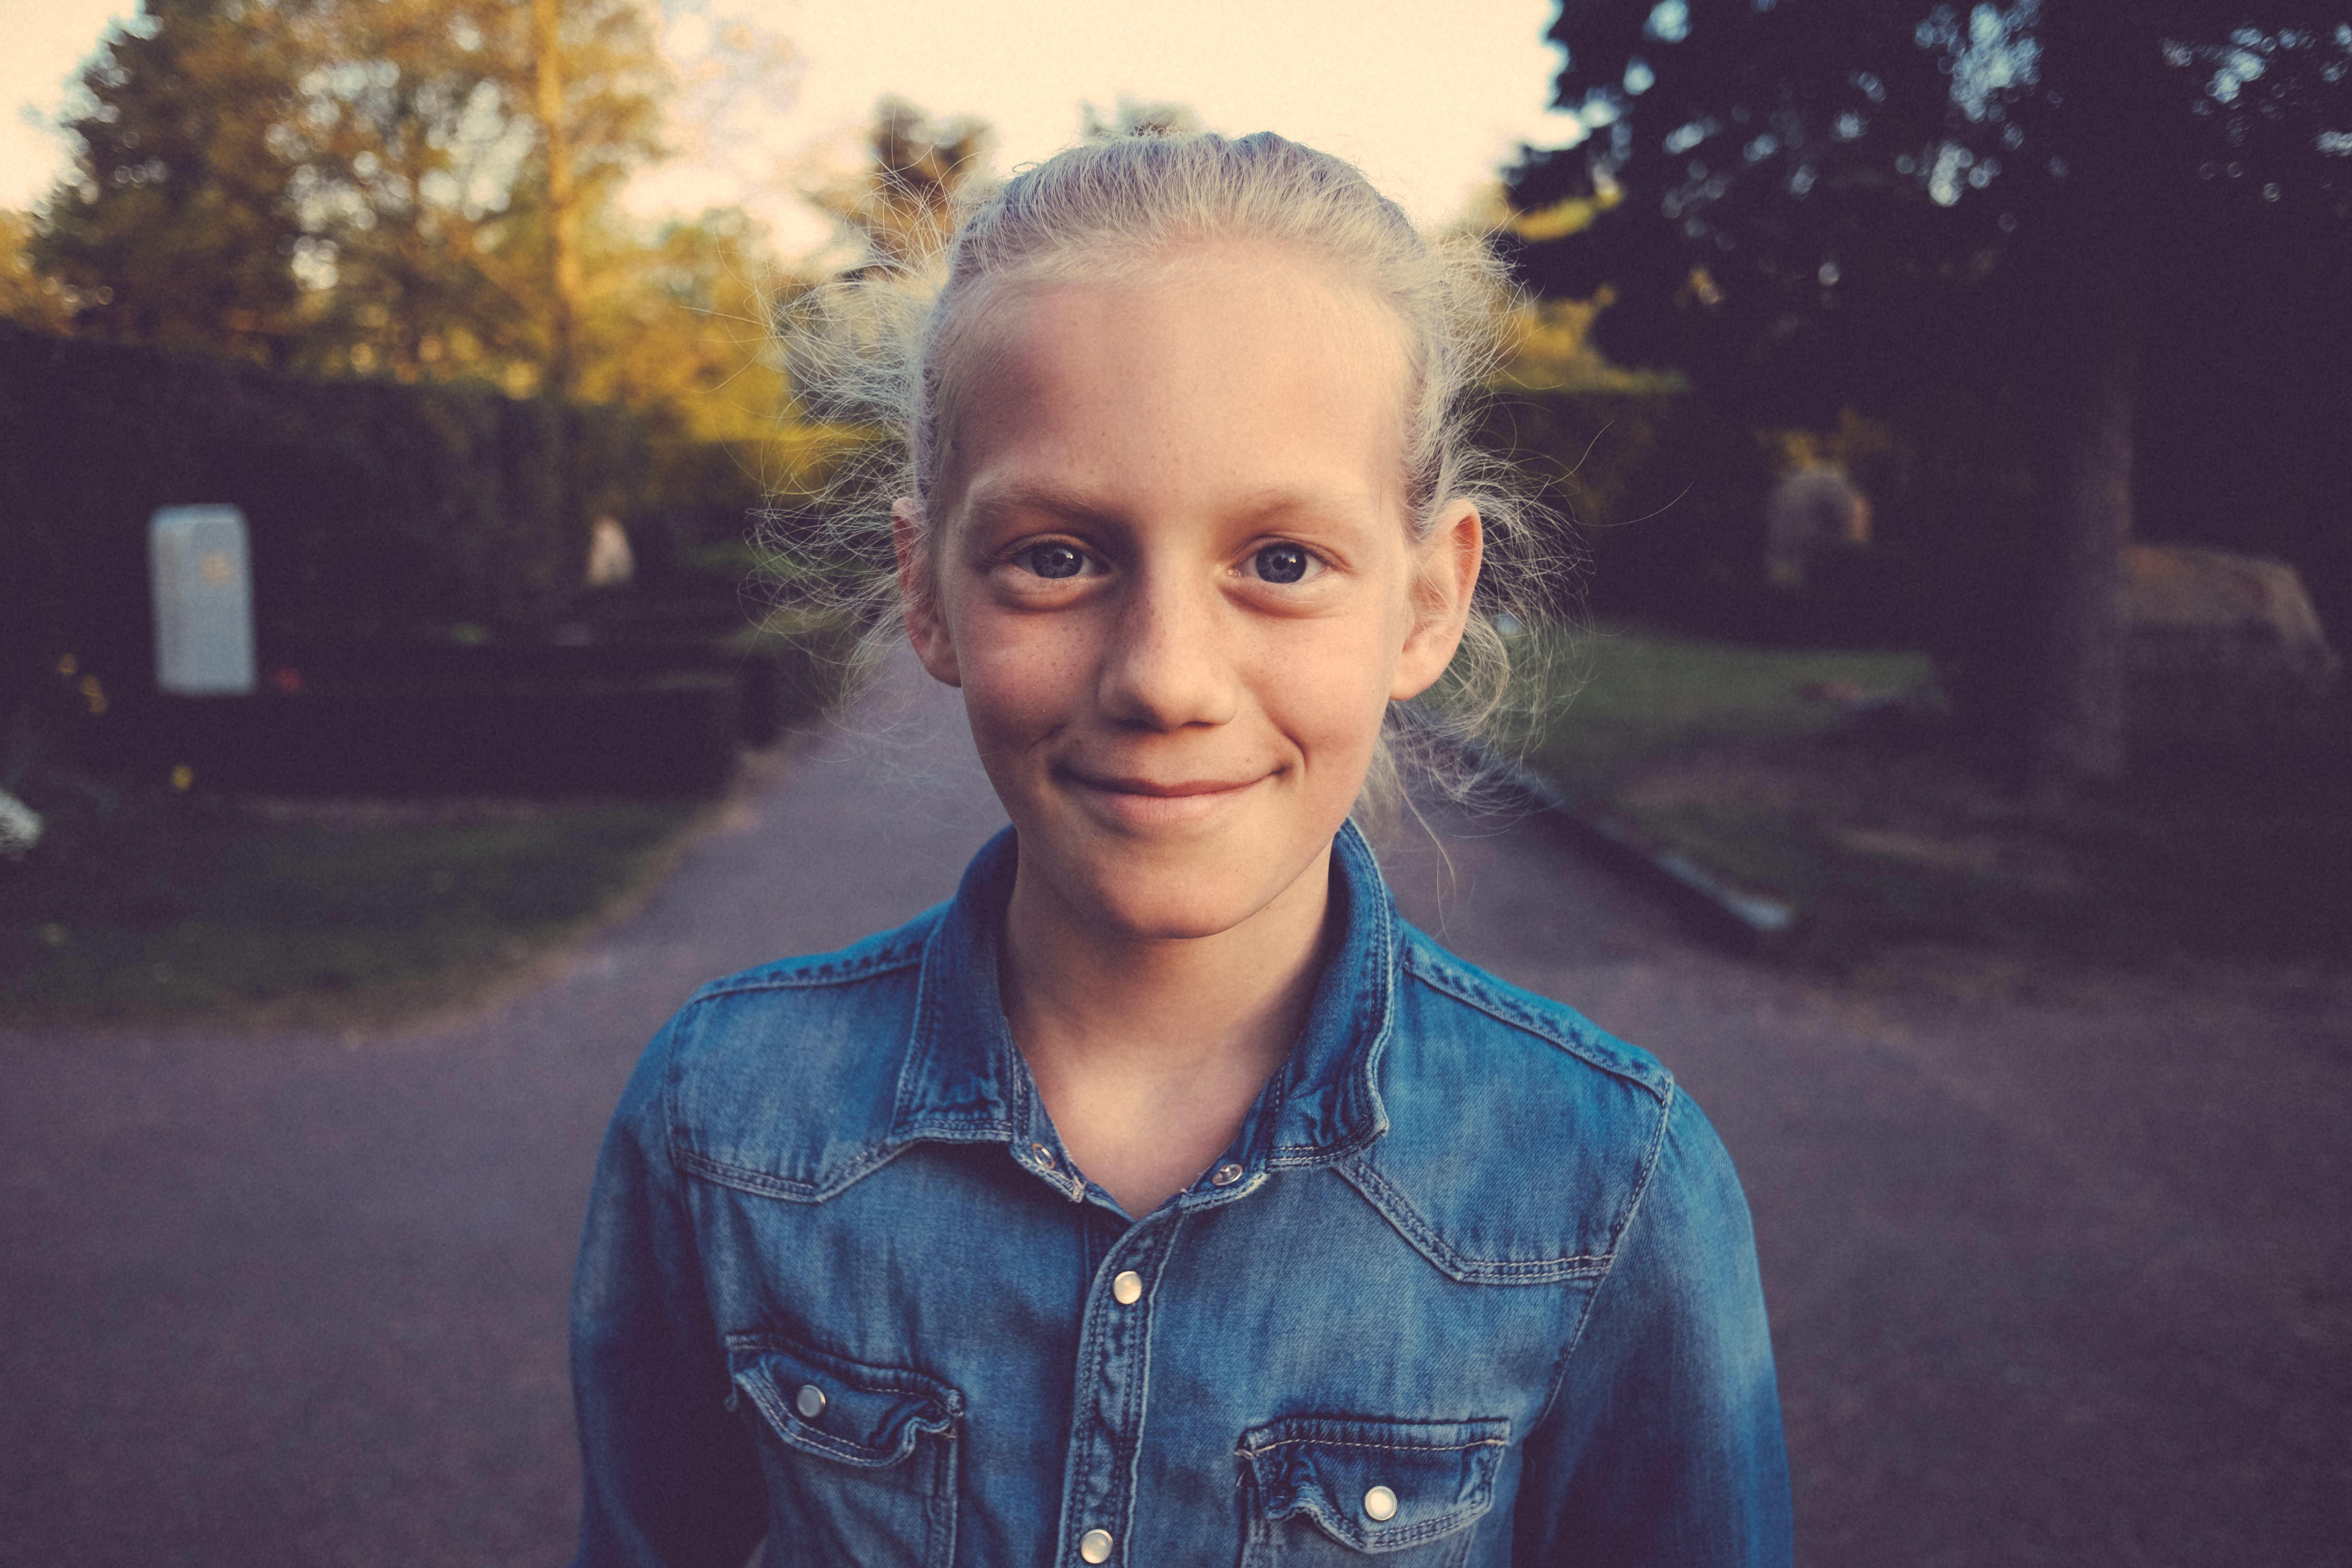
person, girl, hair, photography, male, portrait, model, spring, color, child, blue, facial expression, season, smile, eye, photograph, beauty, photo shoot, portrait photography